Panderichthys

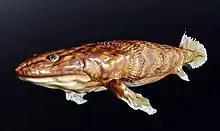
Digital restoration

"Panderichthys" is a long fish with a large tetrapod-like head that is flattened, narrow at the snout and wide in the back. The intracranial joint, which is characteristic of most lobe-fin fishes, has been lost from the external elements of the skull, but is still present in the braincase. The patterns of external bones in the skull roof and cheeks are more similar to those of early tetrapods than those of other lobe-fins. The transitional qualities of "Panderichthys" are also evident in the rest of the body. It lacks the dorsal and anal fins (fish fin) and its tail is more like those of early tetrapods than the caudal fins of other lobe-fins. The shoulders exhibit several tetrapod-like features, while the humerus is longer than those found in other lobe-fins. The vertebral column is ossified throughout its length and the vertebrae are comparable to those of early tetrapods. On the other hand, the distal parts of the front fins are unlike those of tetrapods. As would be expected from a fin, there are numerous lepidotrichia (long and thin fin rays).